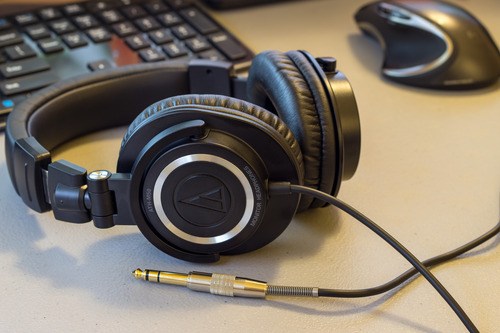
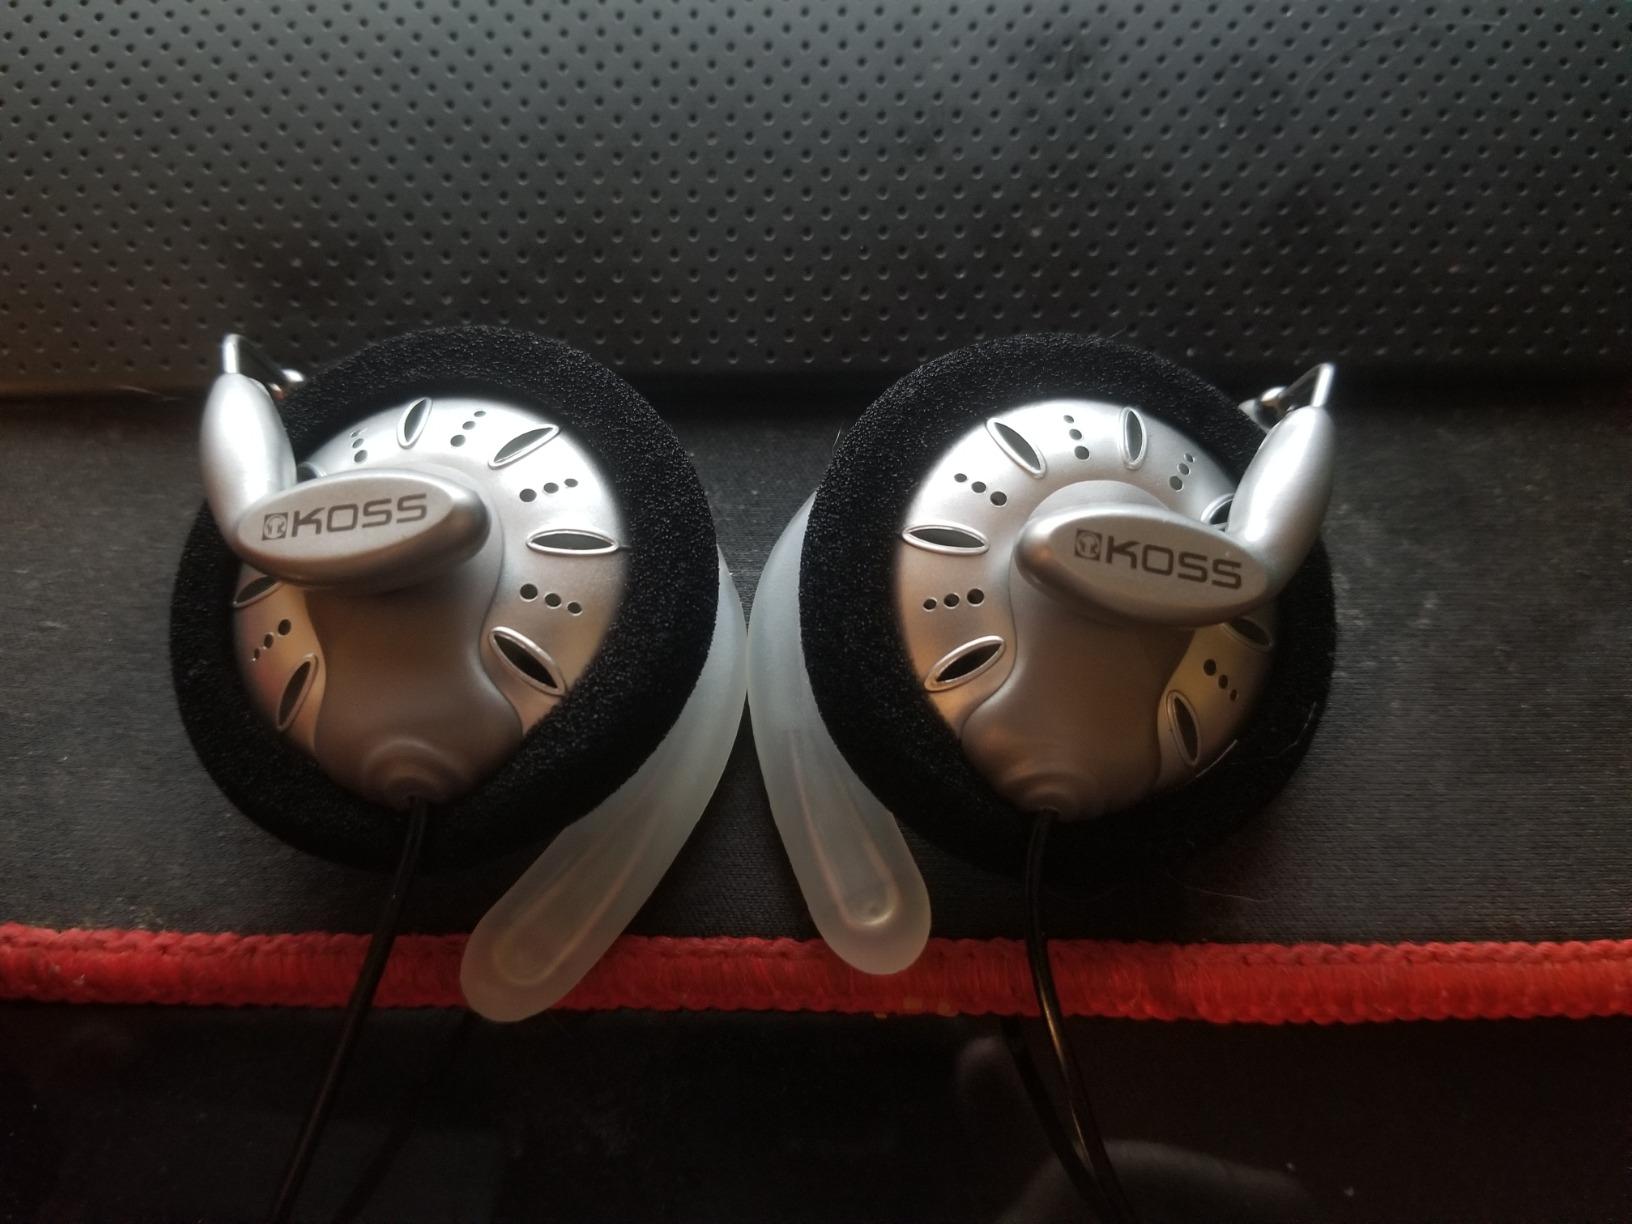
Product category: headphones
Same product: no